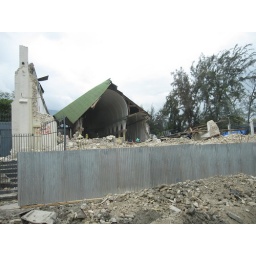
Only the roof and some of the walls remain of this building destroyed in the earthquake.